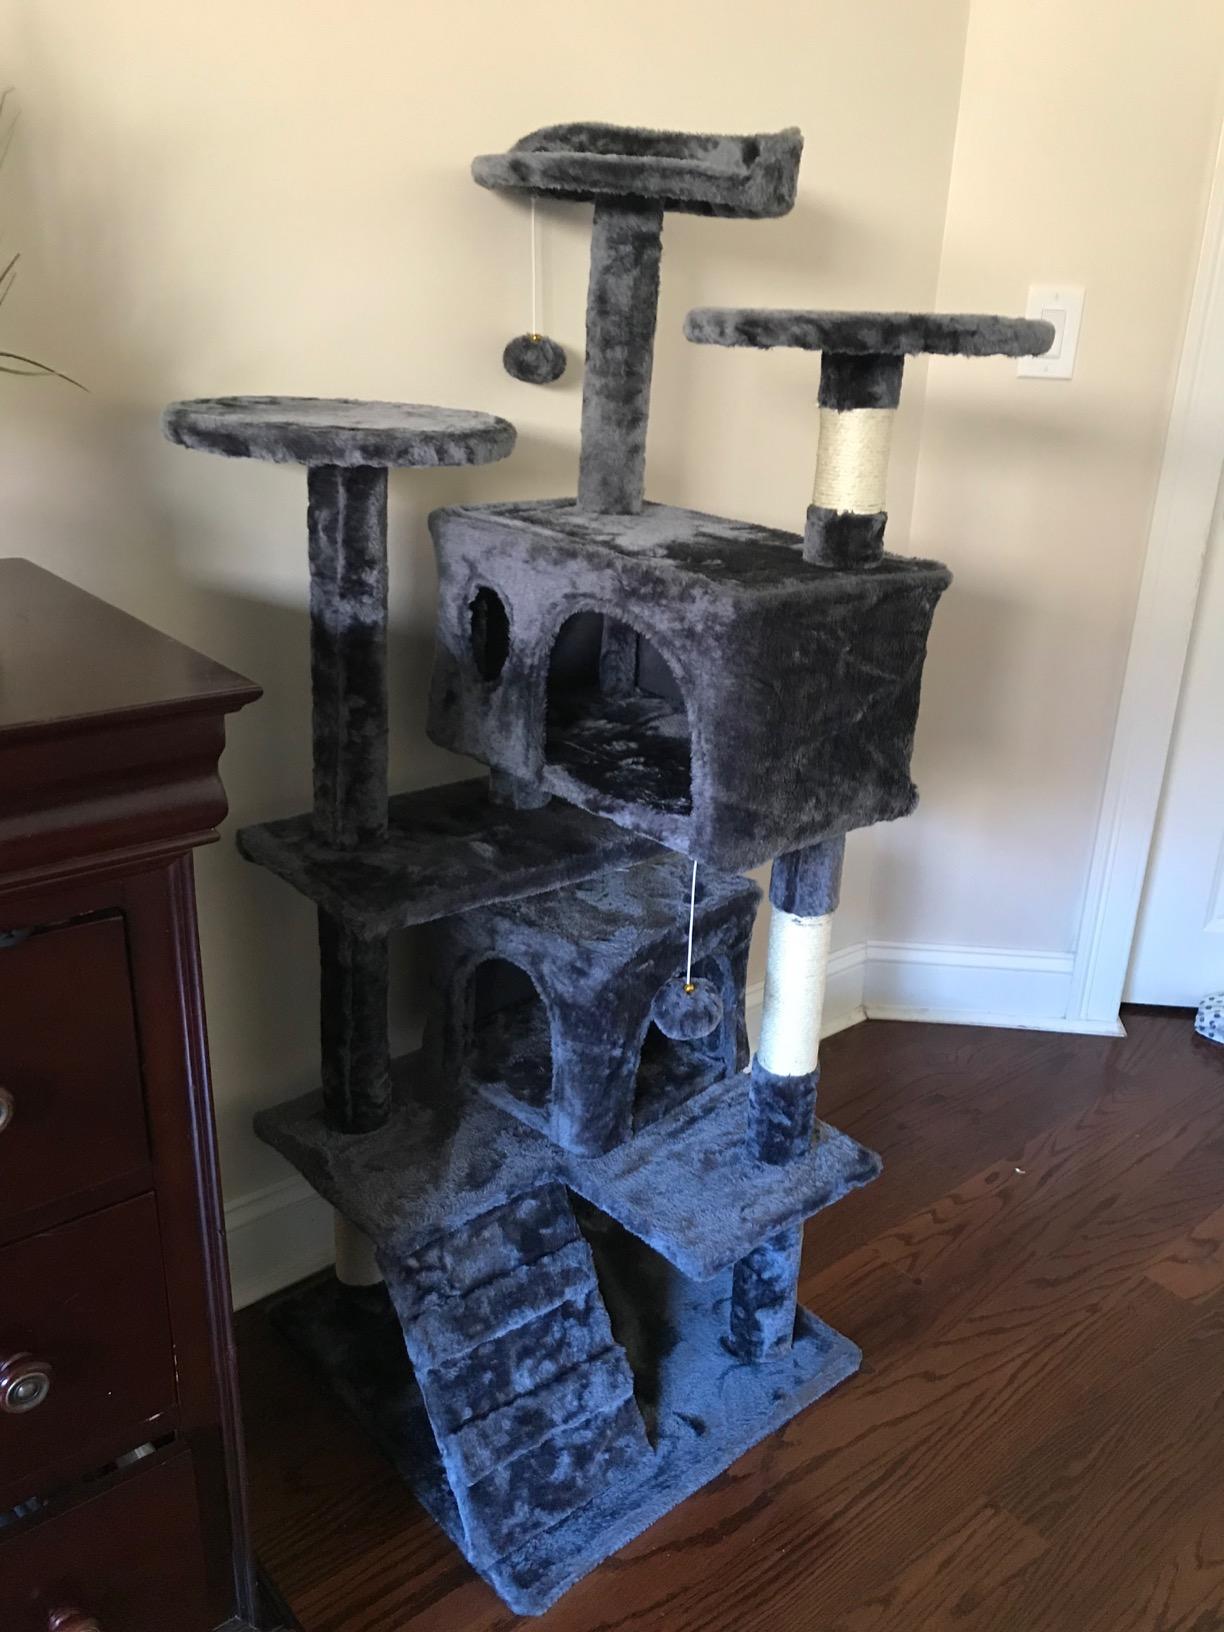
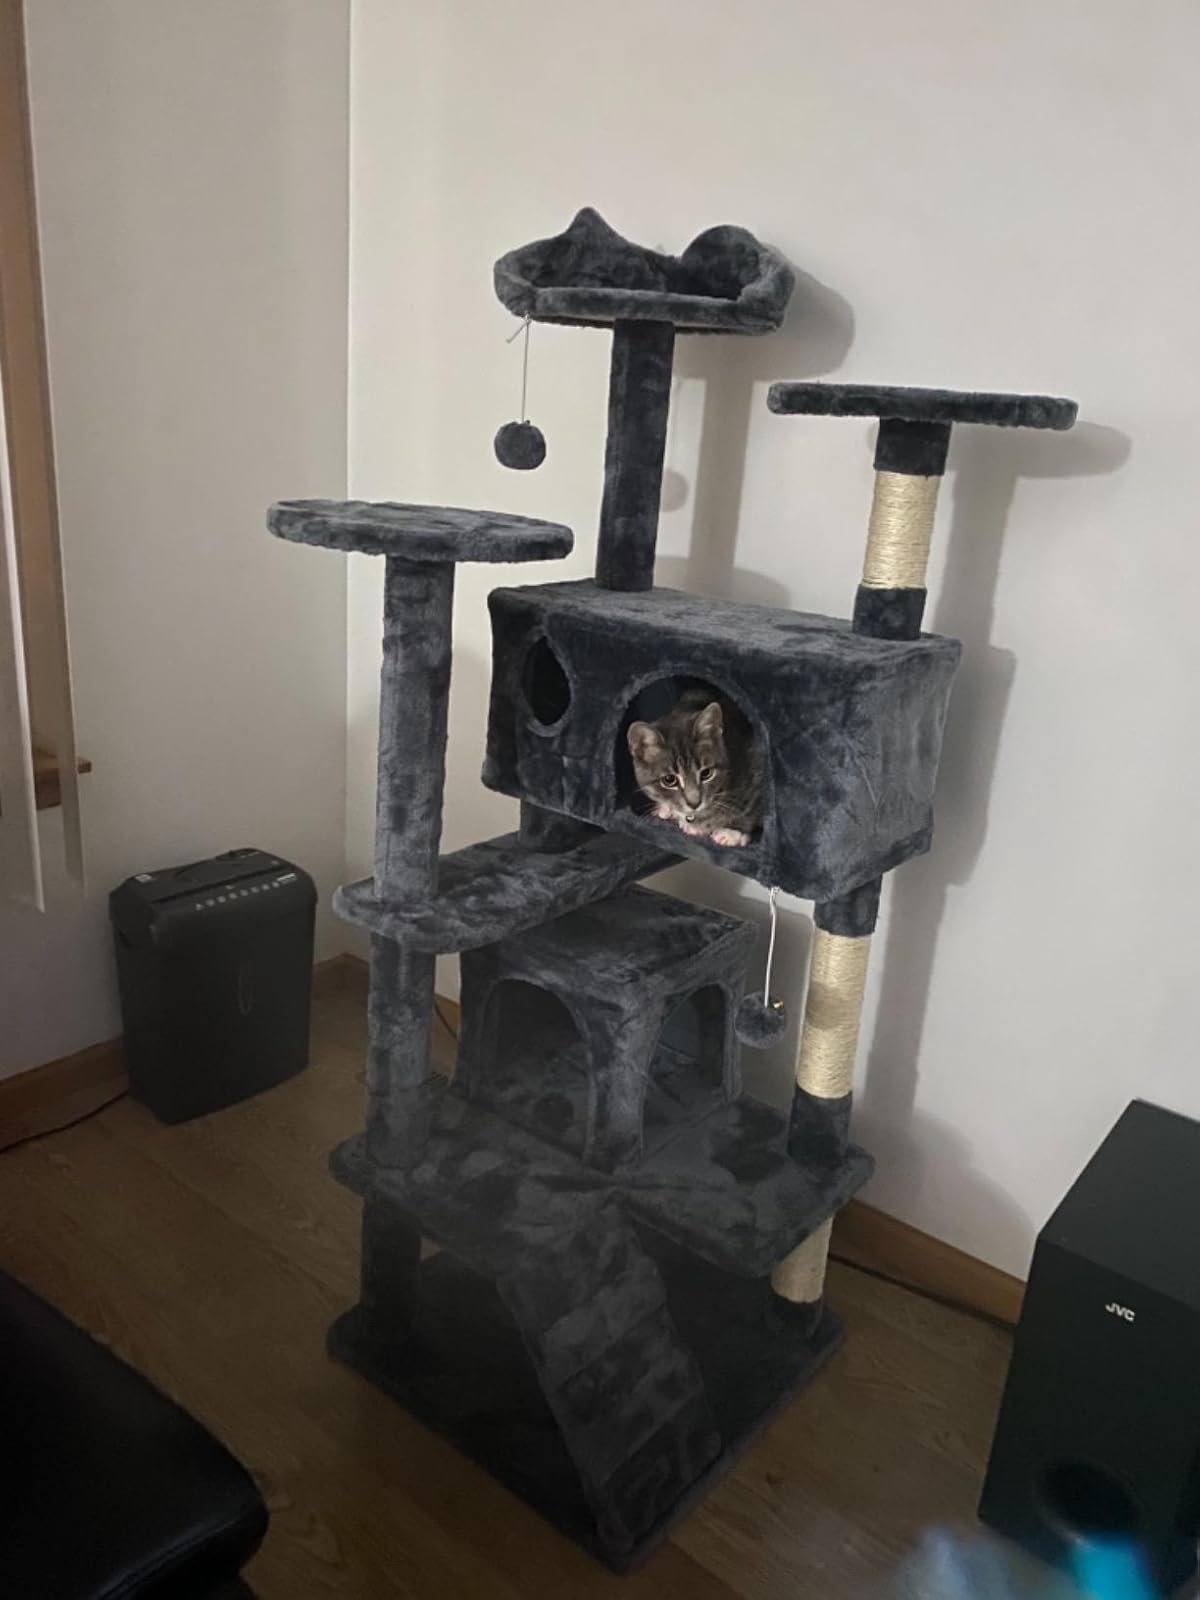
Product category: items_cat tree
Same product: yes